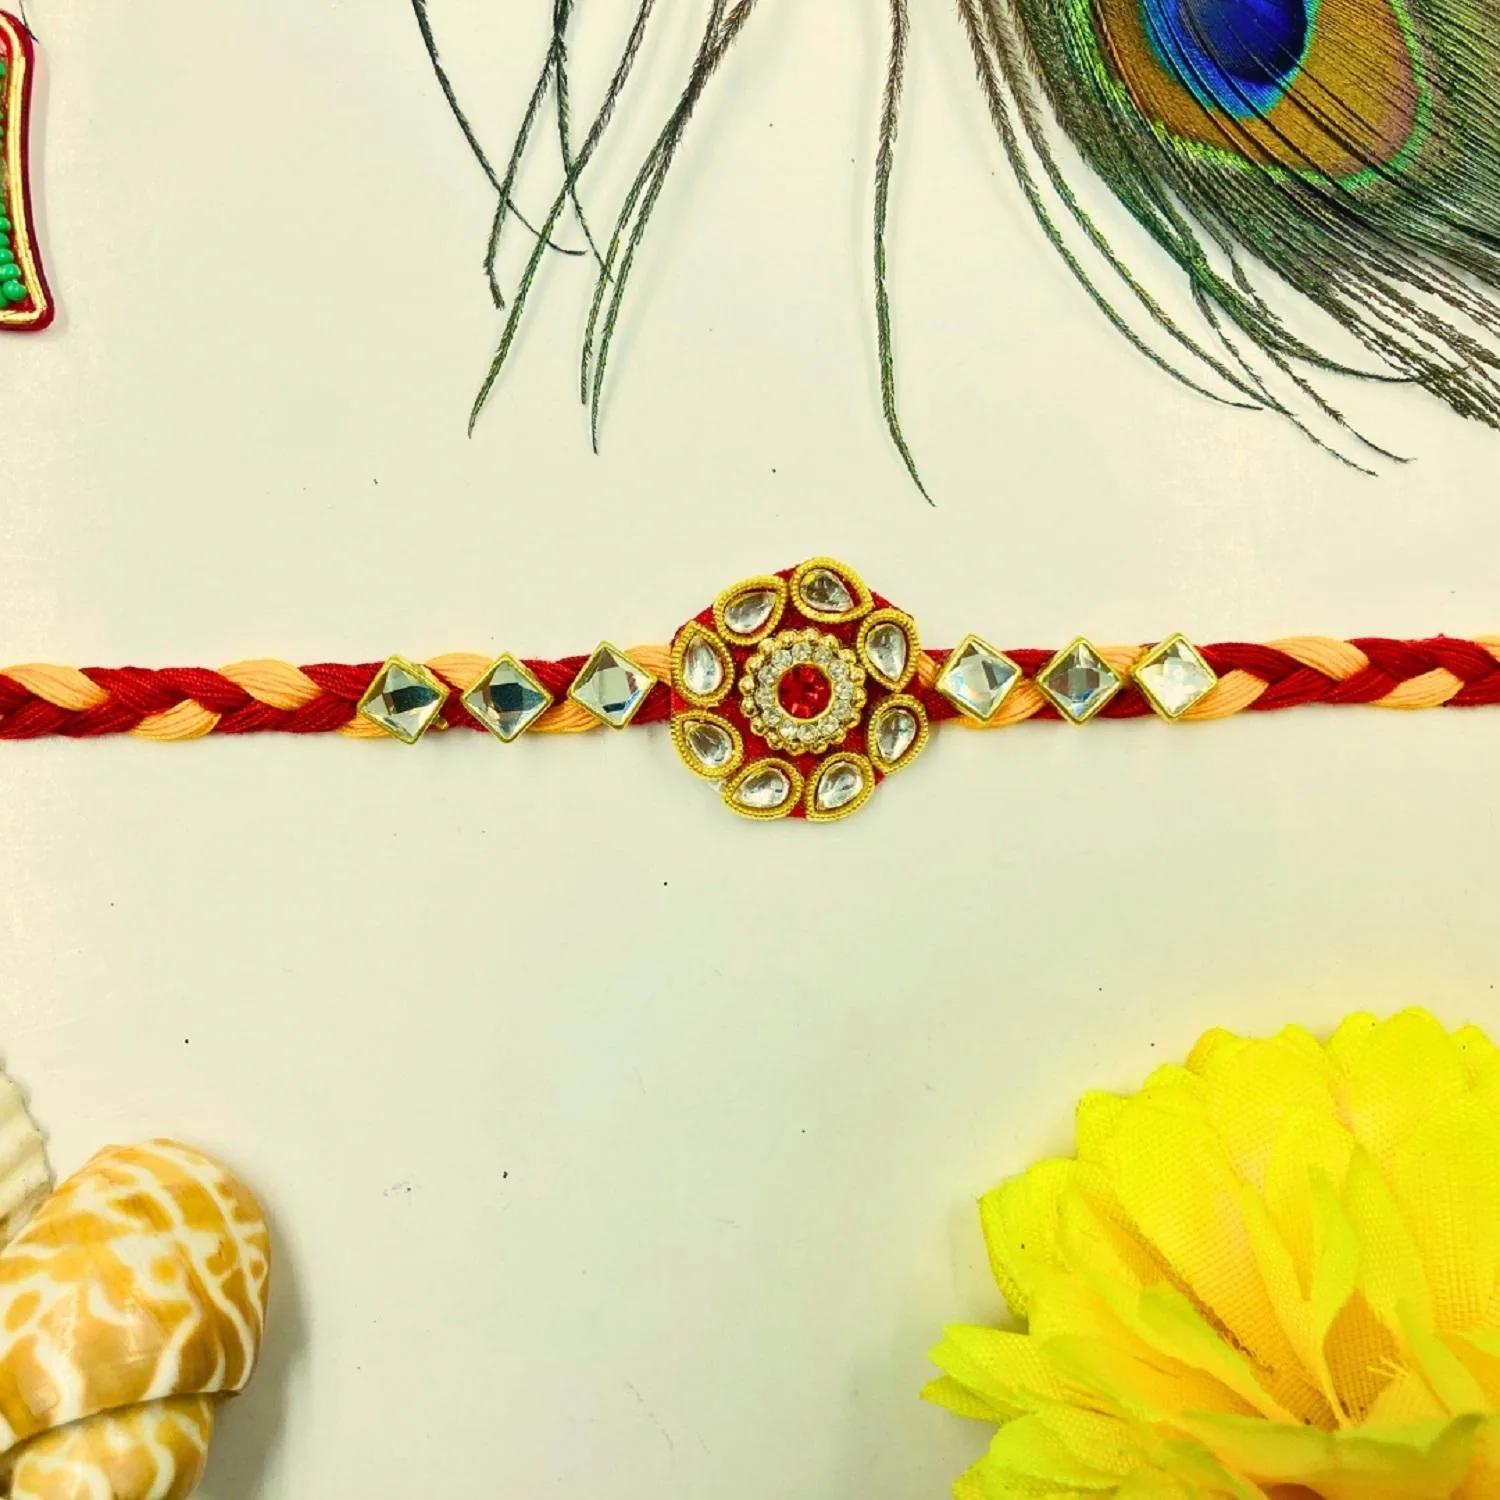
VIBRANCE Traditional Round Style Rakhi for Raksha Bandhan.
Type: Rakhis
Brand: VIBRANCE
Price: Rs. 199
 Raksha Bhandan is a celebration of the bond between a brother and sister. We specialize in creating unique rakhi designs for every brother and sister. Our rakhi collection ranges from traditional to modern designs, all of which are handcrafted with love and care. We strive to make each Raksha Bhandan special for our customers by providing the perfect rakhi for their loved ones. With our wide range of designs and styles, you can find the perfect rakhi for your brother or sister. Shop with us today to make your Raksha Bhandan magical.The design of the delivered product or parts of it may vary slightly from what is shown in the image.
Features: Hand crafted pearl and crystal studded rakhi Multicolor Rakhi,Special Multi colour Designer Rakhi for Brother / Bhabhi / Kids,Includes roli chawal and free greeting card,Rakshabandhan Special Card,Comes with Roli Chawal & Best Wishes Greeting Card in best packaging